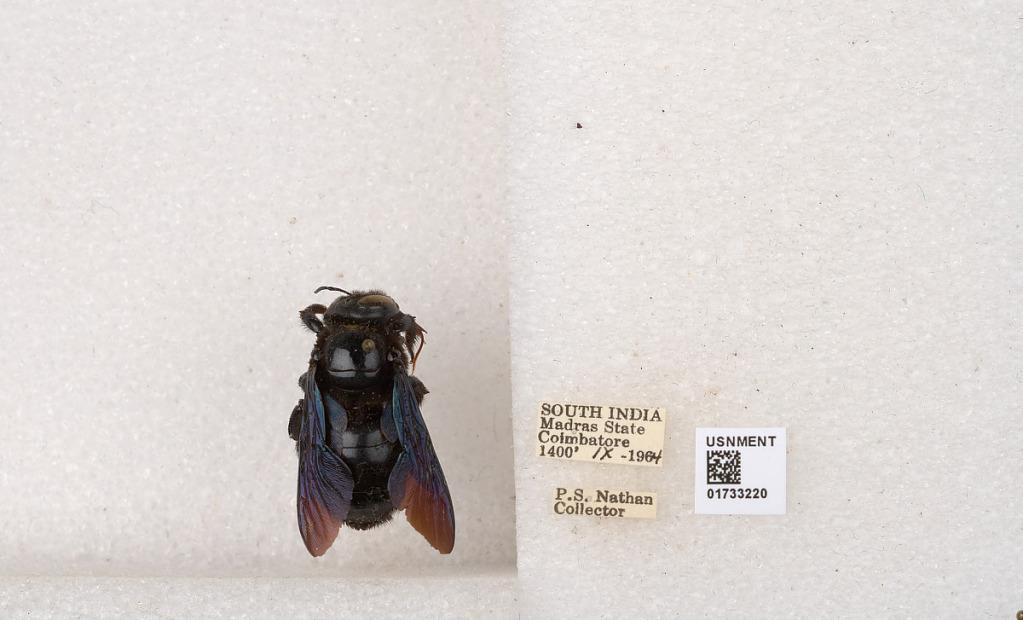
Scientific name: Xylocopa (Ctenoxylocopa) fenestrata (Fabricius)
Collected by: P. Nathan
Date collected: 1964-9-1
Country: India
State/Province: Tamil Nadu
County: Coimbatore
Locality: Coimbatore